Rocky Flats Plant

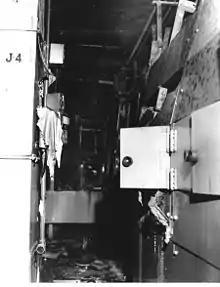
Room damaged by 1969 Rocky Flats Fire

The 1960s also brought more contamination to the site. By 1967, of plutonium-contaminated lubricants and solvents had accumulated on Pad 903. A large number of them were found to be leaking, and low-level contaminated soil was becoming wind-borne from this area. At least some of the leakage had been detected as early as 1962. From 1954-1970, radioactive waste, including the barrels, was moved to Idaho National Laboratory. After removing the barrels, it was discovered that the winds, which frequently exceeded 100mph, had moved plutonium contaminated soil off the 903 Area. It was then paved over with asphalt in 1969 to prevent further spread of the contaminated soil. Later analysis completed in 1999 for the CDPHE estimated that between 6 and 58 curies of plutonium spilled on to Pad 903 soil due to barrel leakage.